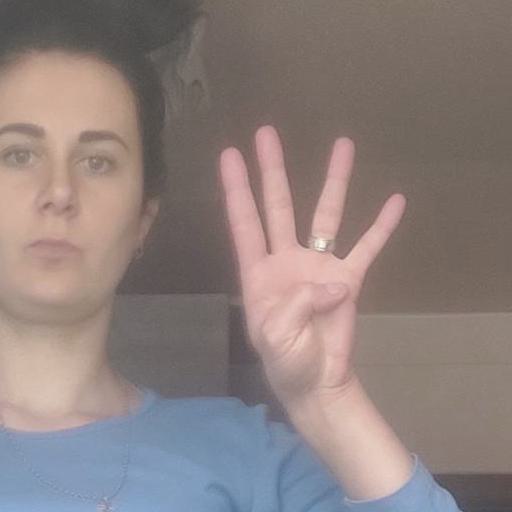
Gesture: four